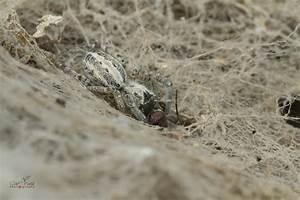
spider